Ithonidae

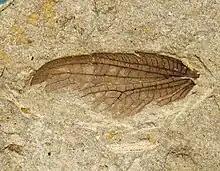
"Allorapisma chuorum" holotype

Ithonidae are typically medium to large-sized neuropterans. P. S. Welch conducted research in 1914 on "Polystoechotidae" larvae resulting in the conclusion that the larvae were carnivorous. The larvae live a subterranean life. The first instar stage for modern larvae is grub-like, resembling those of scarabaeiform beetles. Robert J. Tillyard first described the larvae of "Ithone fusca" in 1922, noting the unusual grub-like shape, similar to fruit-chafers and June beetles, as unique among Neuroptera species. The odd larval shape of Ithionidae larvae has been, and continues to be, a subject of interest among entomologists. Tillyard suggested the larvae to be carnivorous, preying upon Scarabaeidae larvae, attacking with the large mandibles and "sucking them dry". Further study by Faulkner in 1990 has shown the immature Ithonidae to be phytophagous, a condition unique among neuropterans. The adults of at least some ithonids are carnivorous. Mass emergences have been recorded from the genera "Oliarces" and "Ithone", usually associated with seasonal rains.